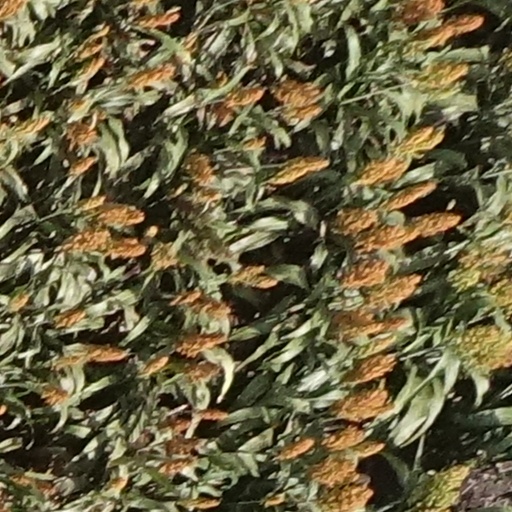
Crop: sorghum